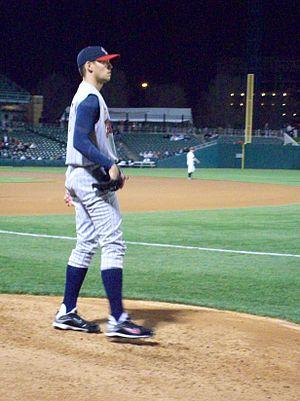
Clay Anthony Rapada, est un lanceur de relève gaucher de la Ligue majeure de baseball sous contrat avec les Giants de San Francisco.